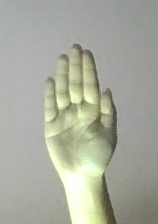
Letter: seen